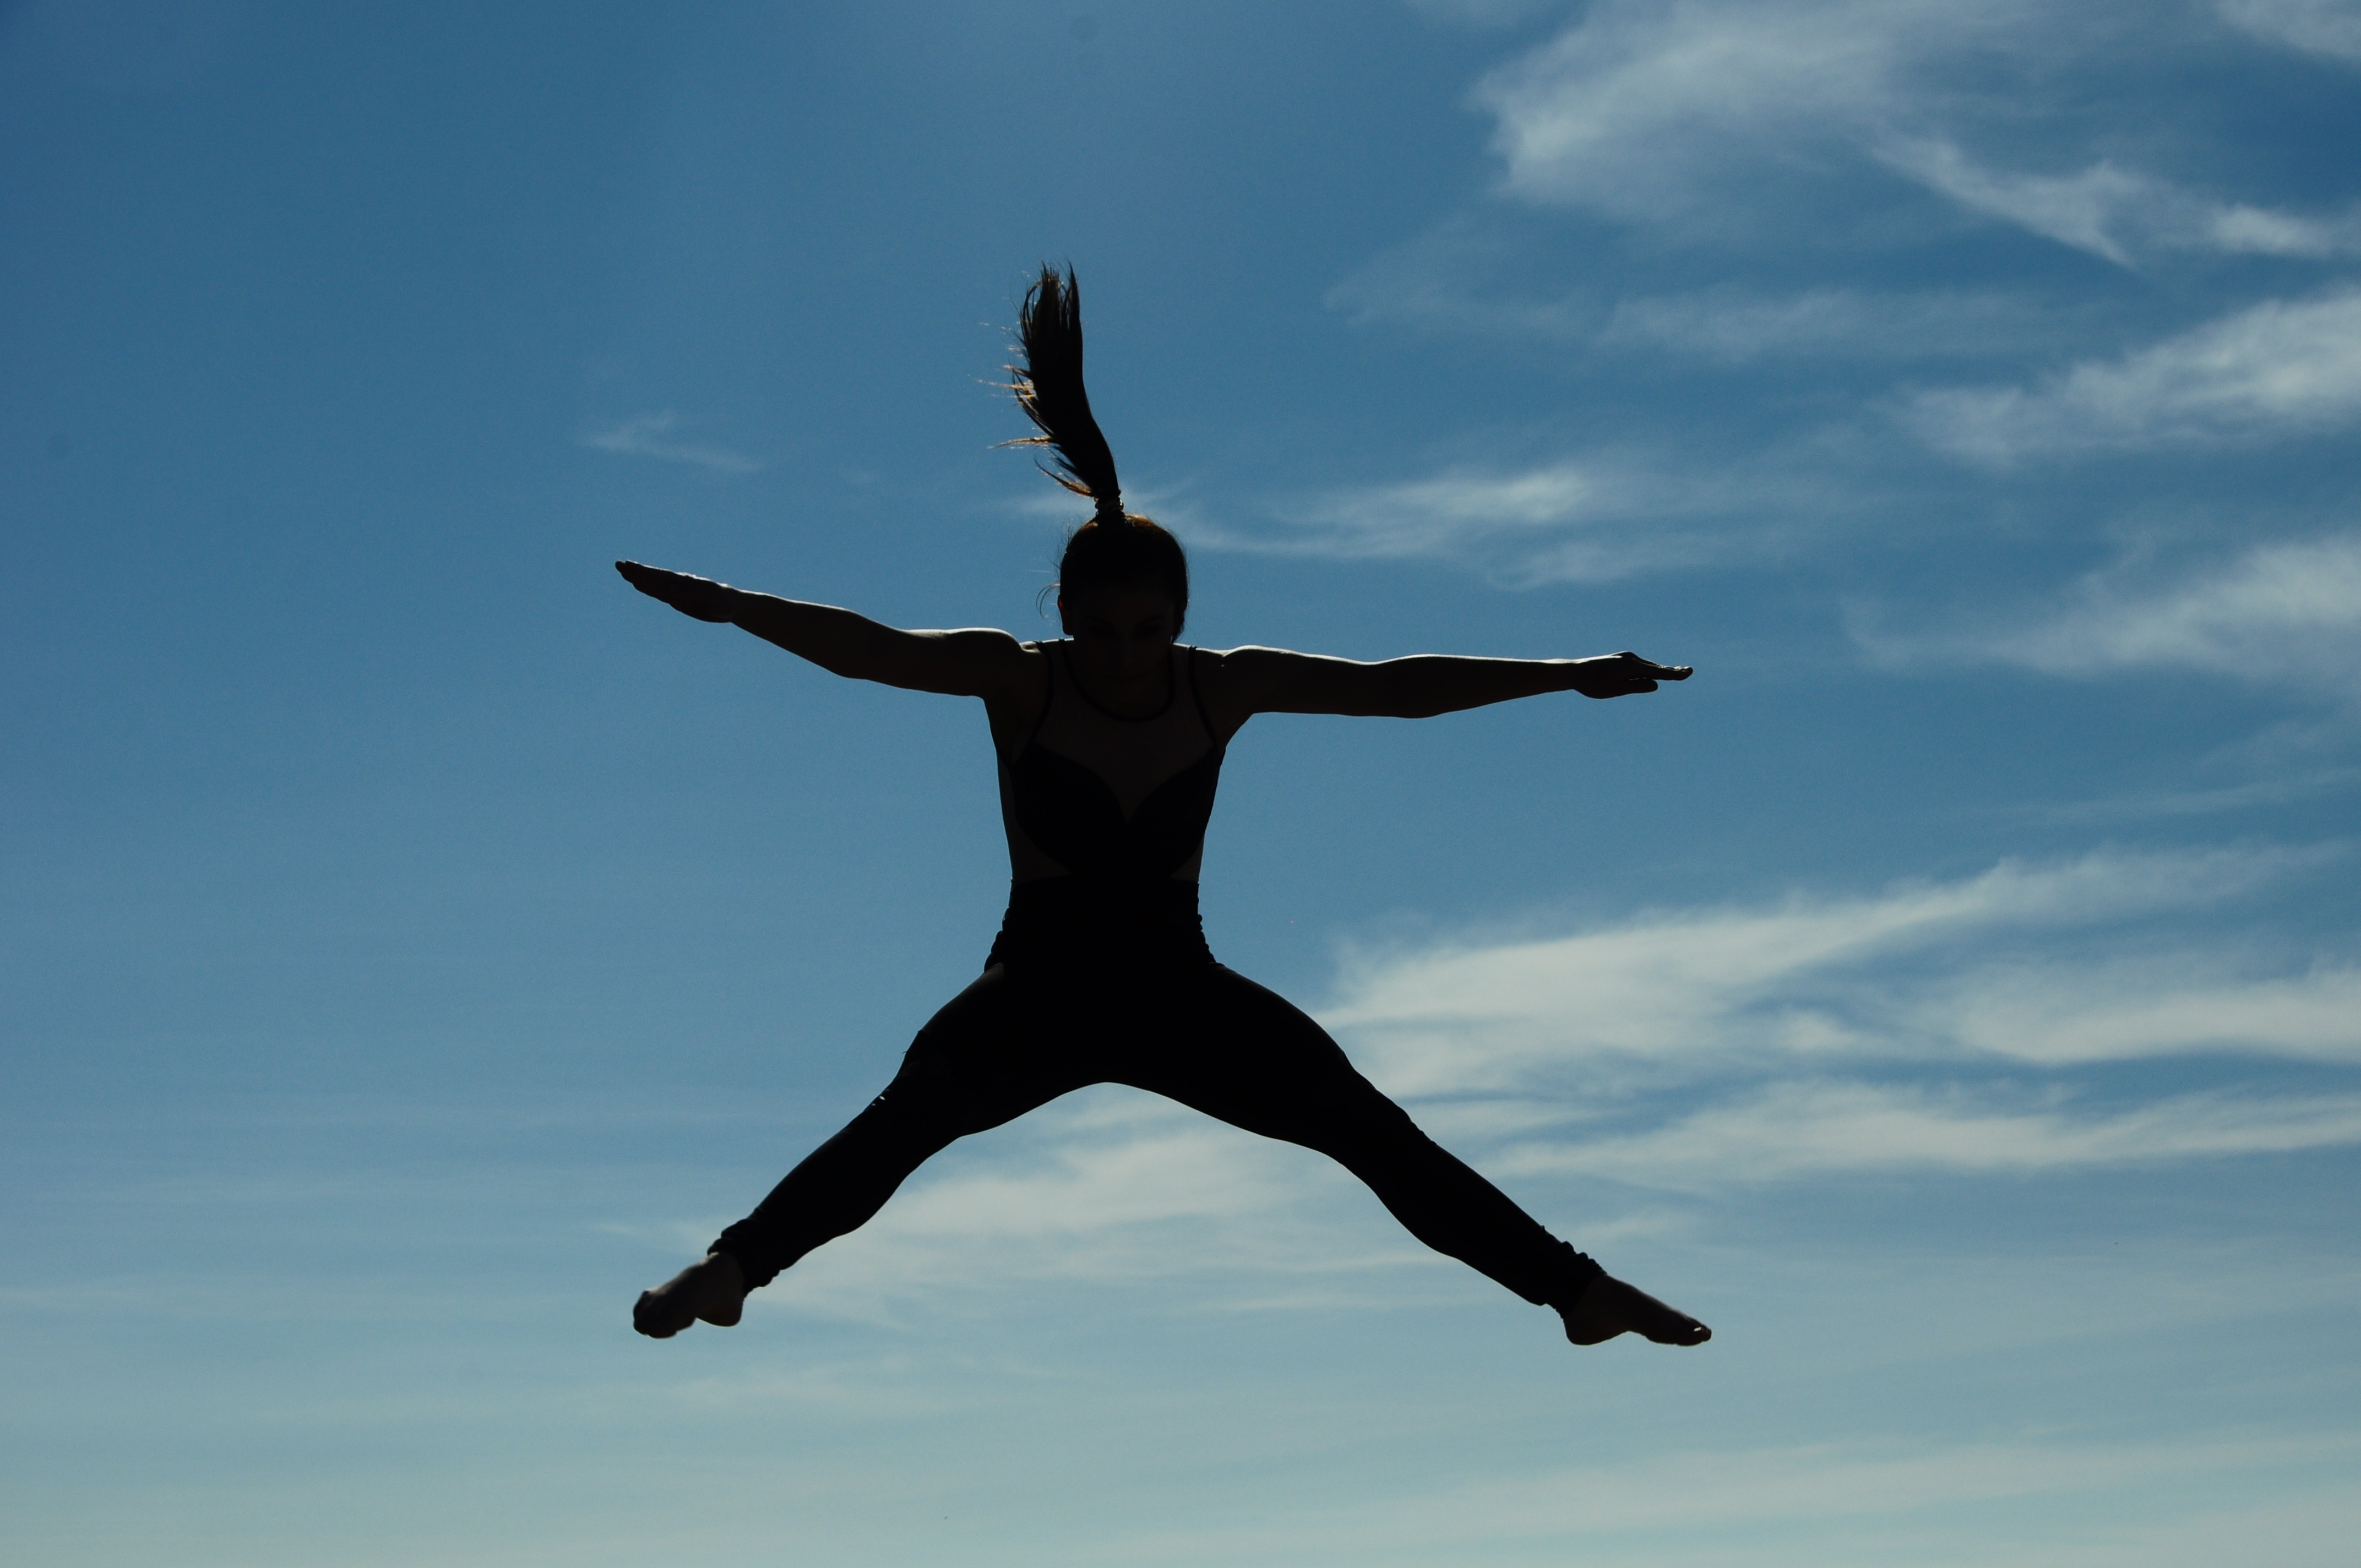
silhouette, sky, woman, jumping, blue, women, yoga, dancing, body, atmosphere of earth